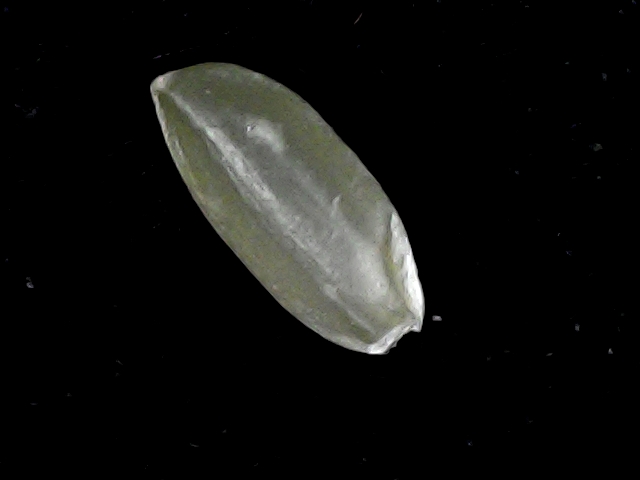
Rice variety: BD39